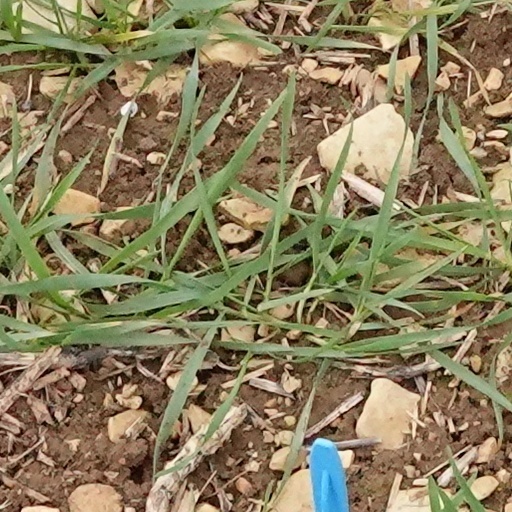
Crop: wheat